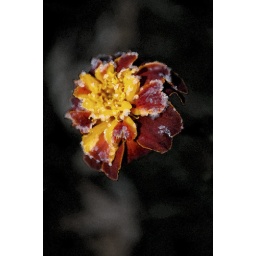
An orange and red Marigold covered in frost with effects.